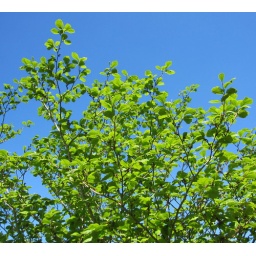
Leaves against the deep blue sky